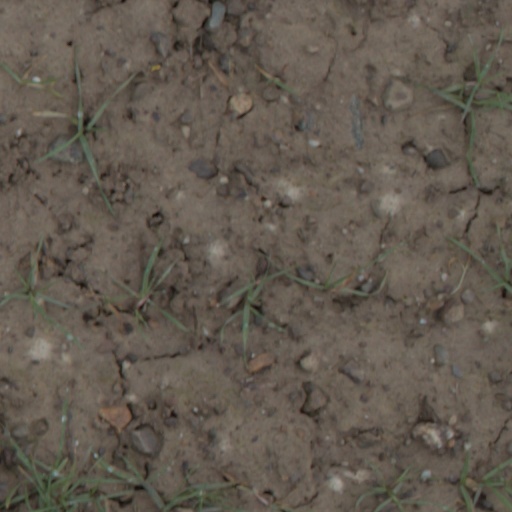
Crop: wheat